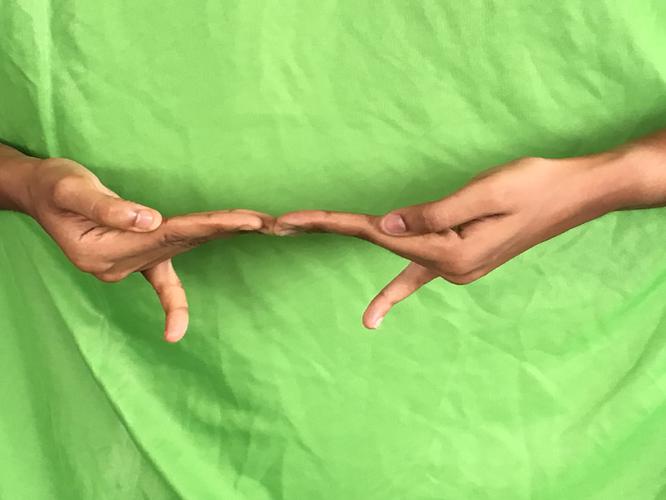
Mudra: Khatva
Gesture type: double_hand